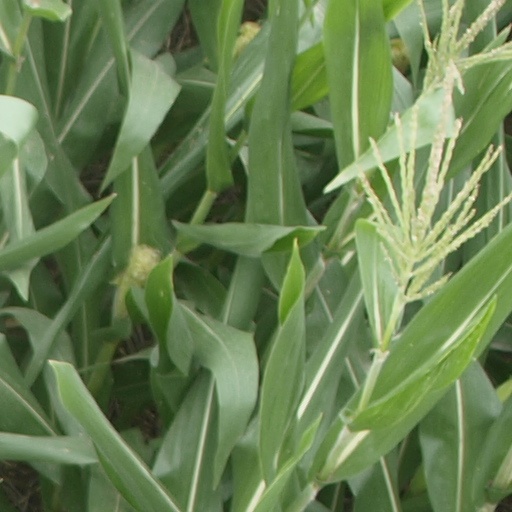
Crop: maize; corn